Till the End (TV series)

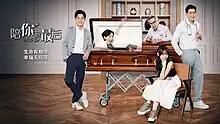
Promotional poster

Till the End is a 2023 Singaporean romantic comedy drama series starring Boon Hui Lu, Richie Koh, Romeo Tan, Kym Ng, Bonnie Loo, Zhu Houren and Ryan Lian. The series revolves around the lives of undertakers and the subject of death and separation. It airs on weeknights 9pm on Mediacorp Channel 8 from 30 October 2023.